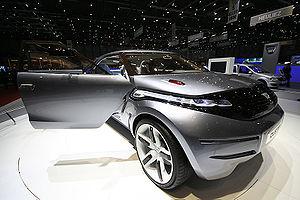
Le Dacia Duster Concept est le premier concept car du constructeur automobile roumain Dacia en 2009.
L'industrie roumaine représente 34,2 % du PIB du pays et emploie 28,6 % de la population.